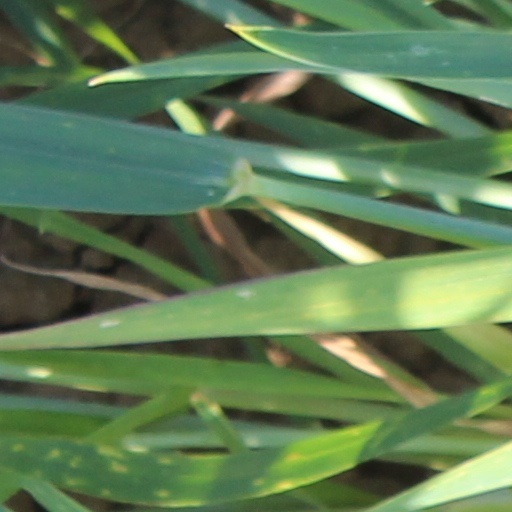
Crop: wheat